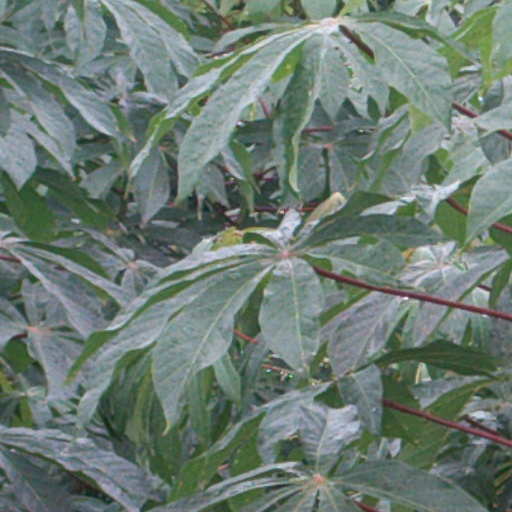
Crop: cassava